Monte Carlo

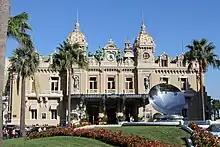
Monte Carlo Casino

The initial casino opened in La Condamine in 1862, but was unsuccessful. It relocated several times, before reaching its present location in the "Les Spélugues" (The Caves) area of Monte Carlo. Success came slowly, largely because Monaco was inaccessible from much of Europe. The railway, installed in 1868, brought with it an influx of people, and Monte Carlo grew in wealth.